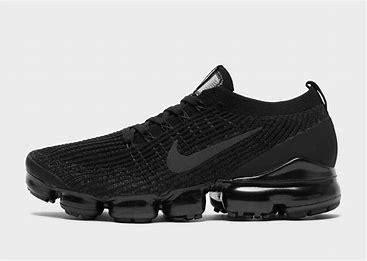
Brand: Nike
Model: Air Vapormax 2023 Flyknit